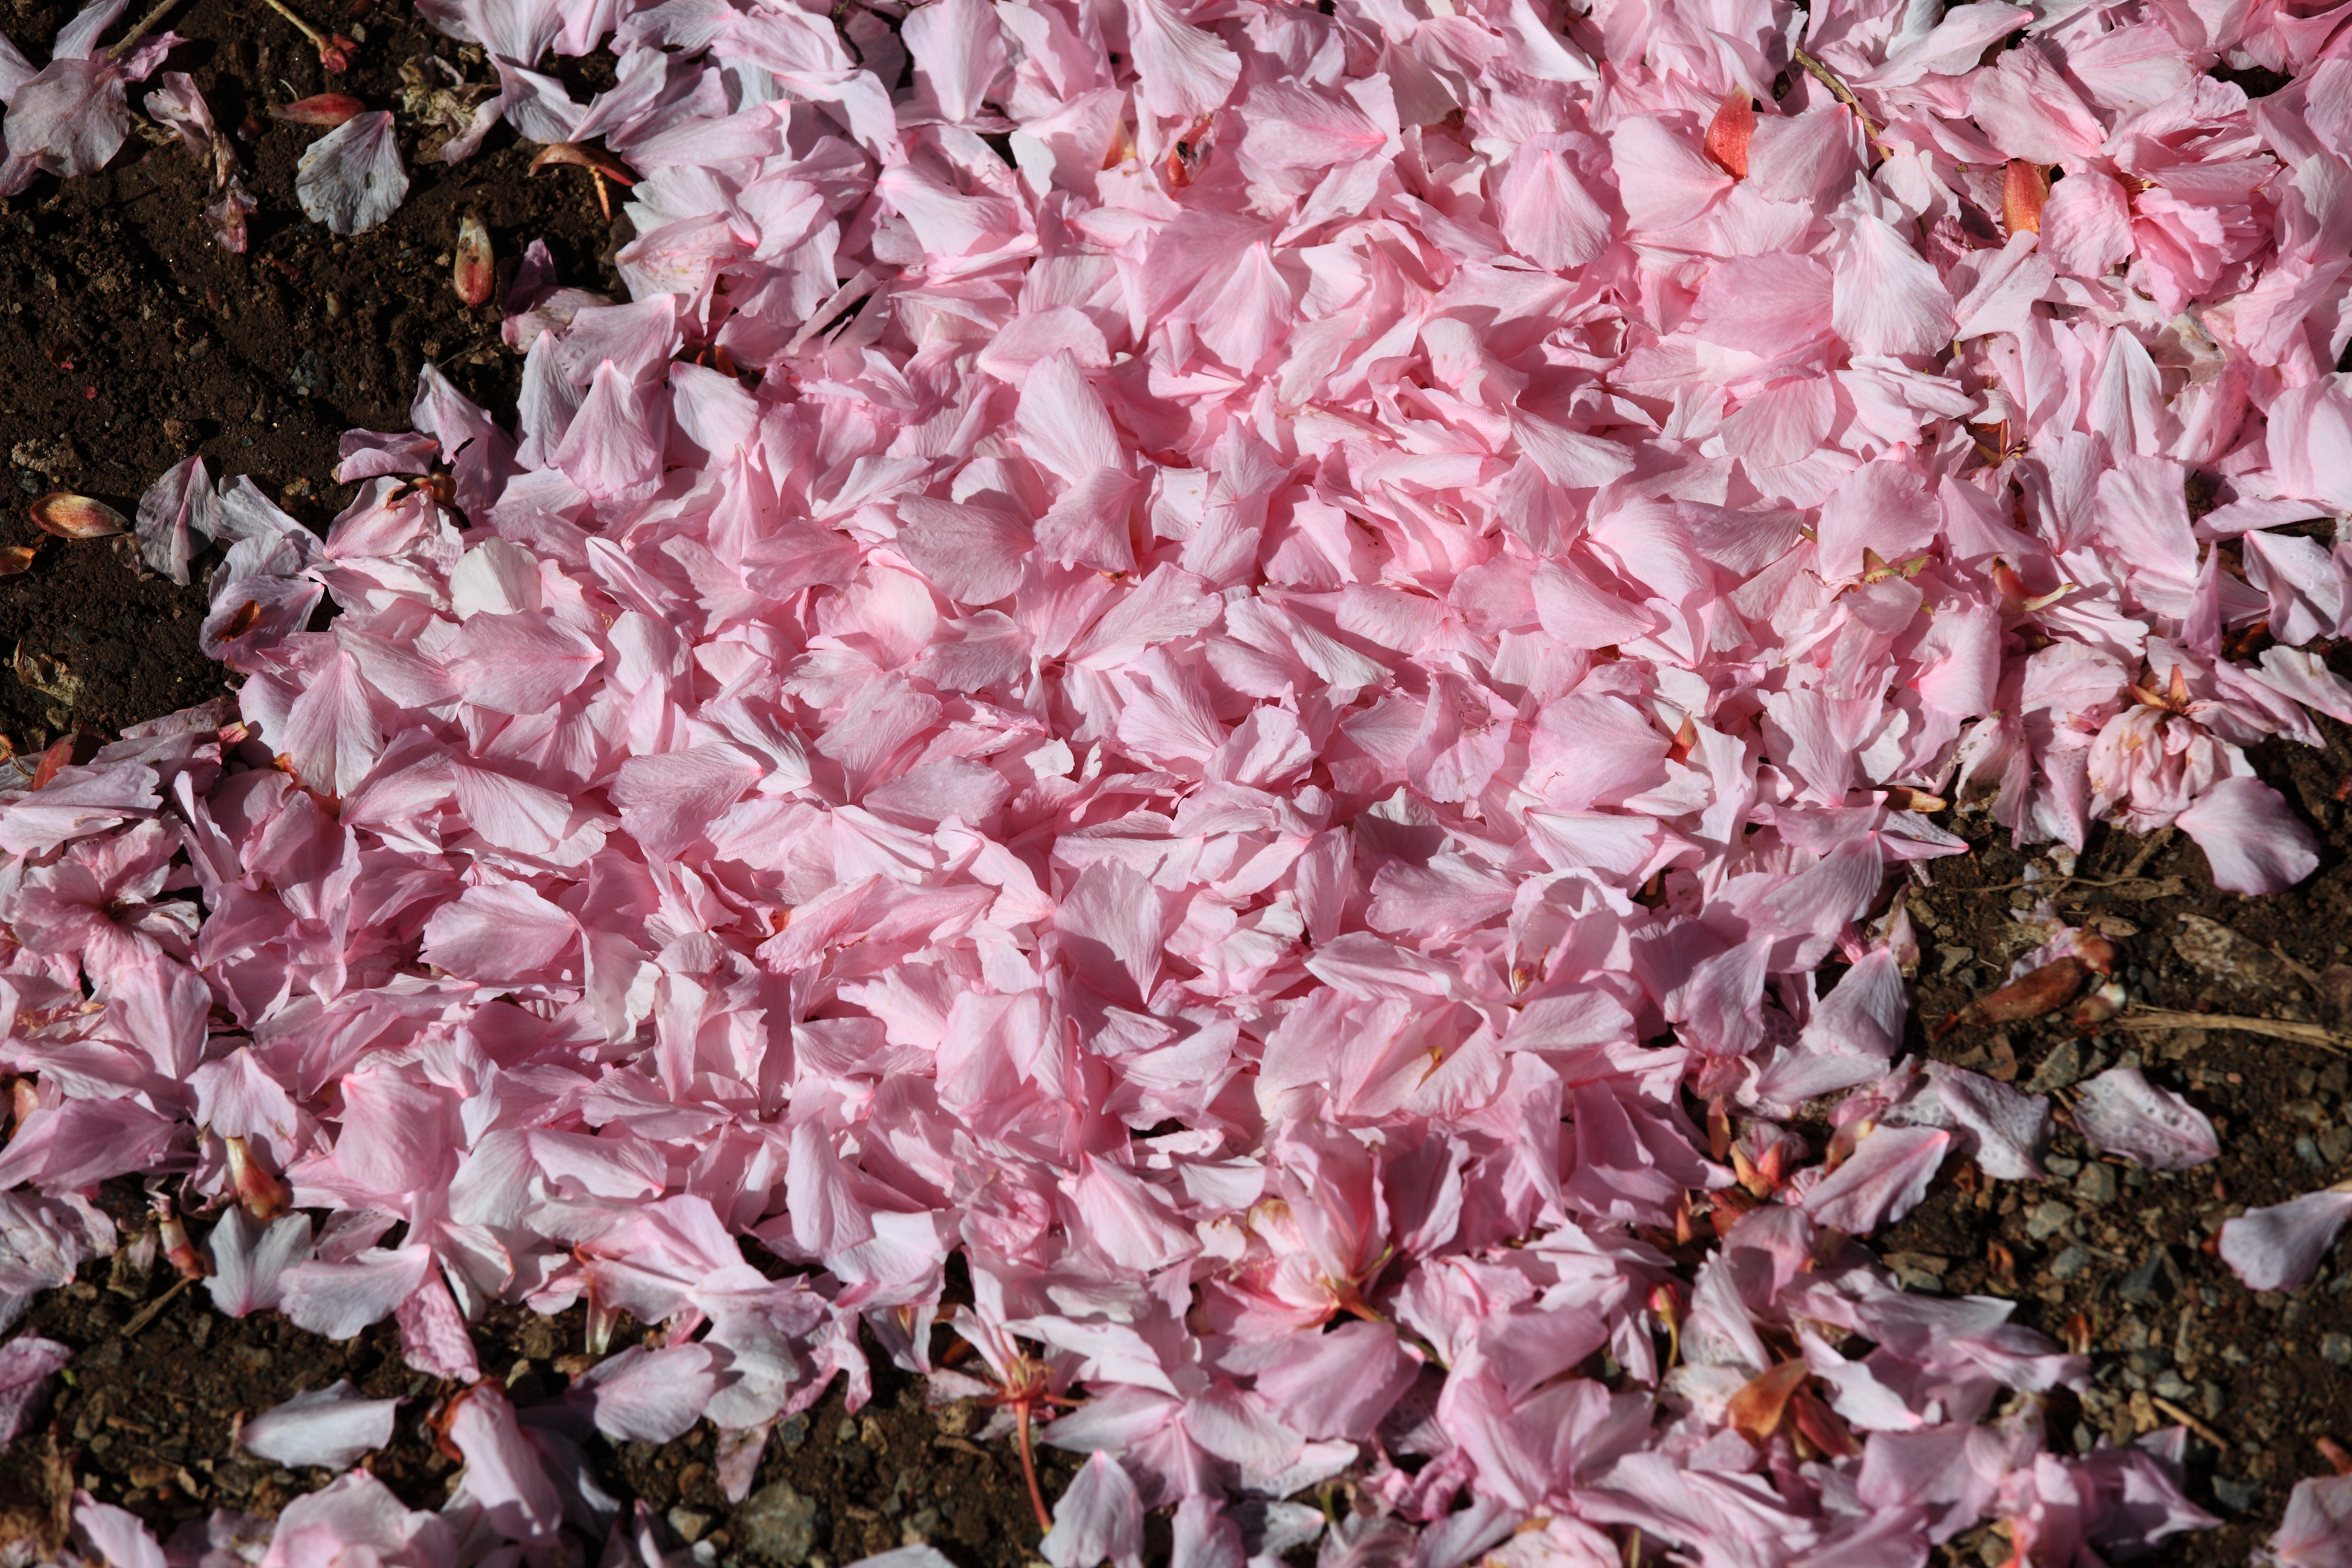
tree, branch, blossom, plant, leaf, flower, petal, spring, high, botany, pink, flora, season, cherry blossom, shrub, rhododendron, 5d, sakura, hires, markii, cherry, hi, res, resolution, flowering plant, woody plant, land plant